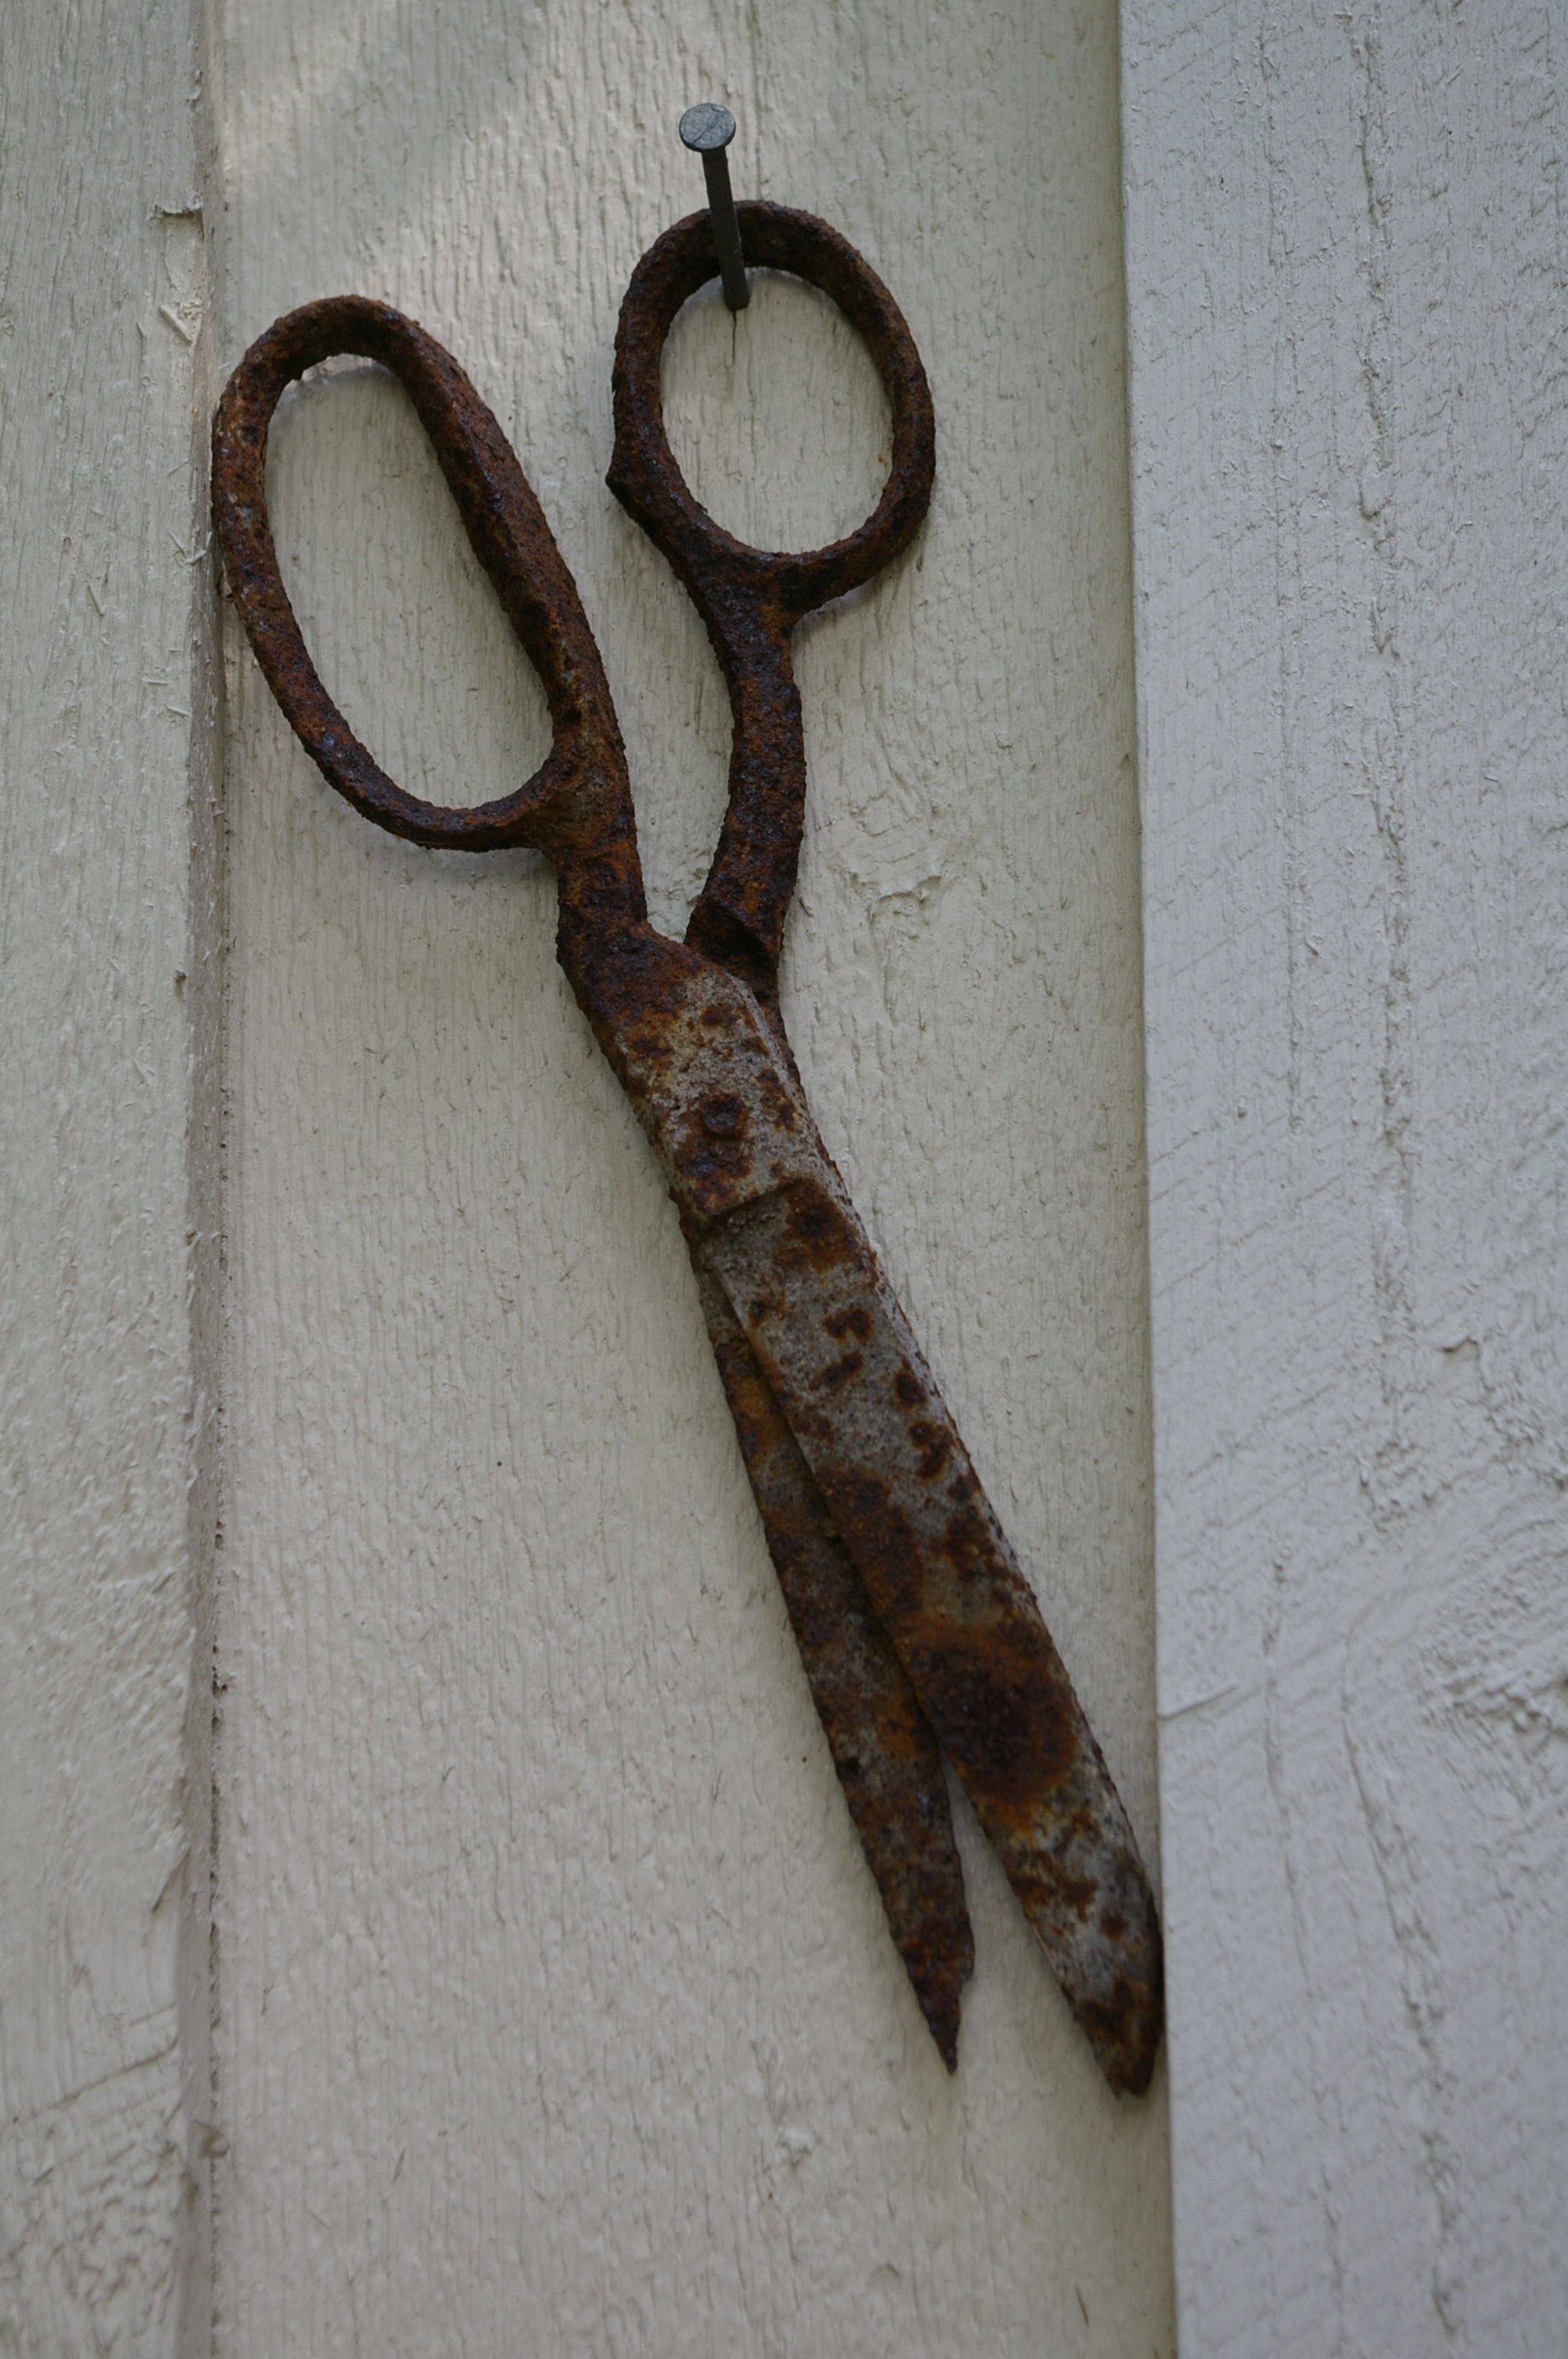
wood, old, rust, weapon, rusted, iron, scissors